Stratego

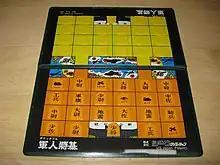
"Gunjin Shogi" (23-piece)

Japanese Military Chess ("Gunjin Shogi") has been sold and played since as early as 1895, although it is not known by whom and when it was invented. Dr. Christian Junghans reported this game in "Monatshefte" magazine in Germany in 1905. It seems, only after reading his article, Julie Berg took out a patent on a war game in London and Paris in 1907. Similarly, Hermance Edan took a patent for "L'attaque" game in 1909 and sold them in 1910.